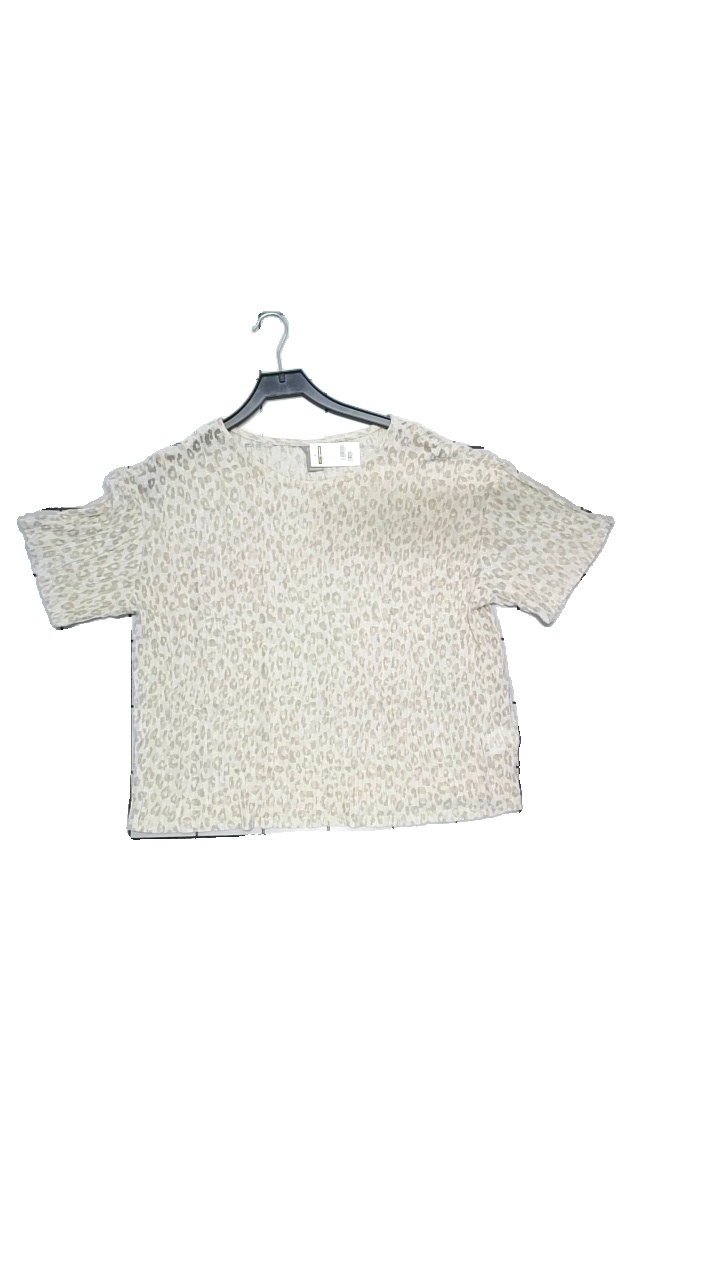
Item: T-shirt (Ladies)
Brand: H&m
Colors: Beige, White, Multicolor
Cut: Loose
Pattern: Animal print
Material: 62% viscose, 38% polyester
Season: All
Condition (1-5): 4
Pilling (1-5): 4
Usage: Reuse
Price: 50-100